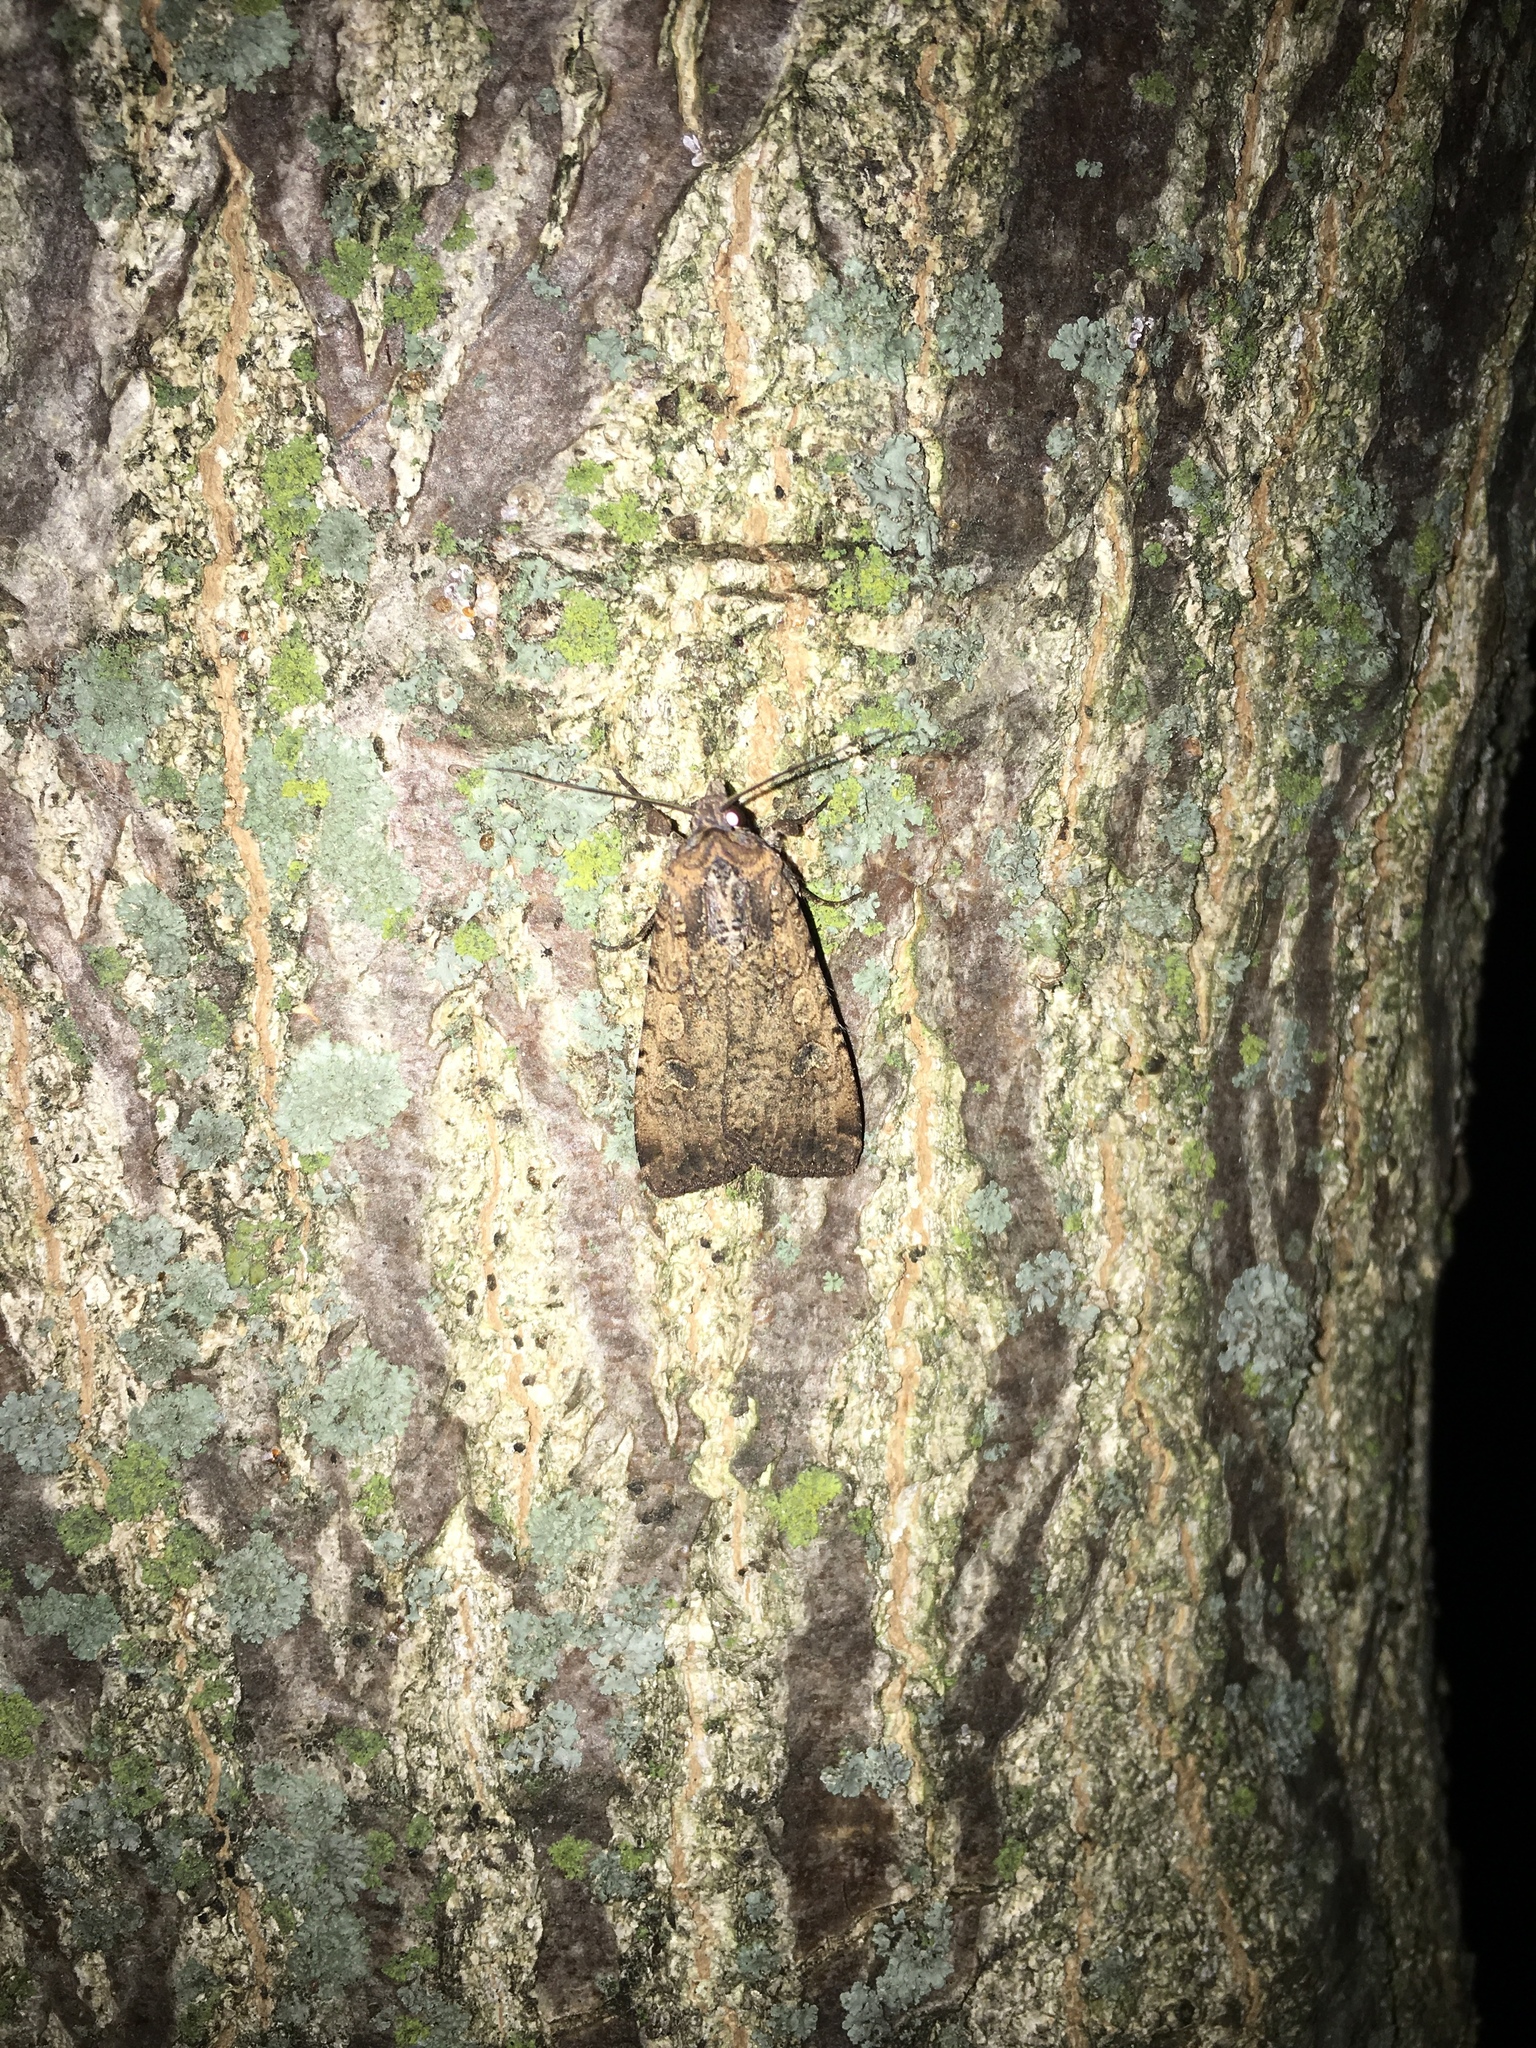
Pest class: cutworms